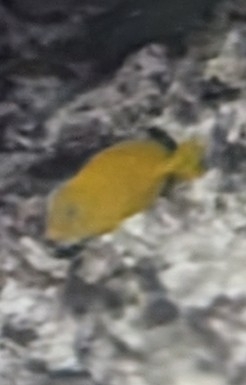
Acanthurus coeruleus (Atlantic Blue Tang)